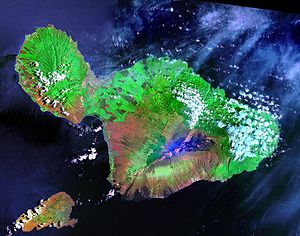
Maui (ø)
Satellitbillede af Maui
Maui er den næststørste af Hawaii øerne med et areal på 1883 km² og 139.800 indbyggere. De største byer på øen er Kahului, Wailuku, Lahaina og Kihei. Øen er samtidig USA’s 17. største ø og den største i Maui County, som også omfatter de tre mindre øer Lanai, Kahoolawe, and Molokai.